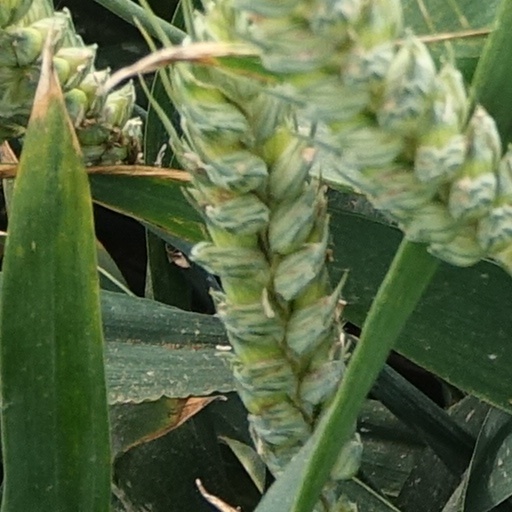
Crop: wheat